Roma Agrawal

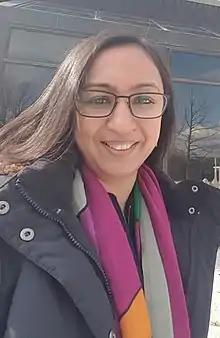
Roma Agrawal at the NASA Goddard Space Flight Center

Roma Agrawal is an Indian-British chartered structural engineer based in London. She has worked on several major engineering projects, including the Shard. Agrawal is also an author and a diversity campaigner, championing women in engineering.